Don Coutts

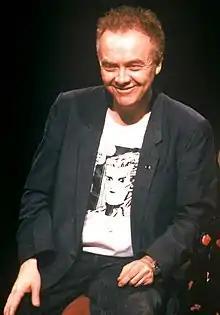
Working on "After Dark" in 1988

Don Coutts is a Scottish filmmaker best known as the director of the 2003 feature film "American Cousins" and for bringing the world of Katie Morag to the screen. The successful translation of the characters from the books of Mairi Hedderwick has won nine awards - including a US Peabody, 3 BAFTAs, a Royal Television Society Scotland Children's Award, a Scottish BAFTA and a Kidscreen award.